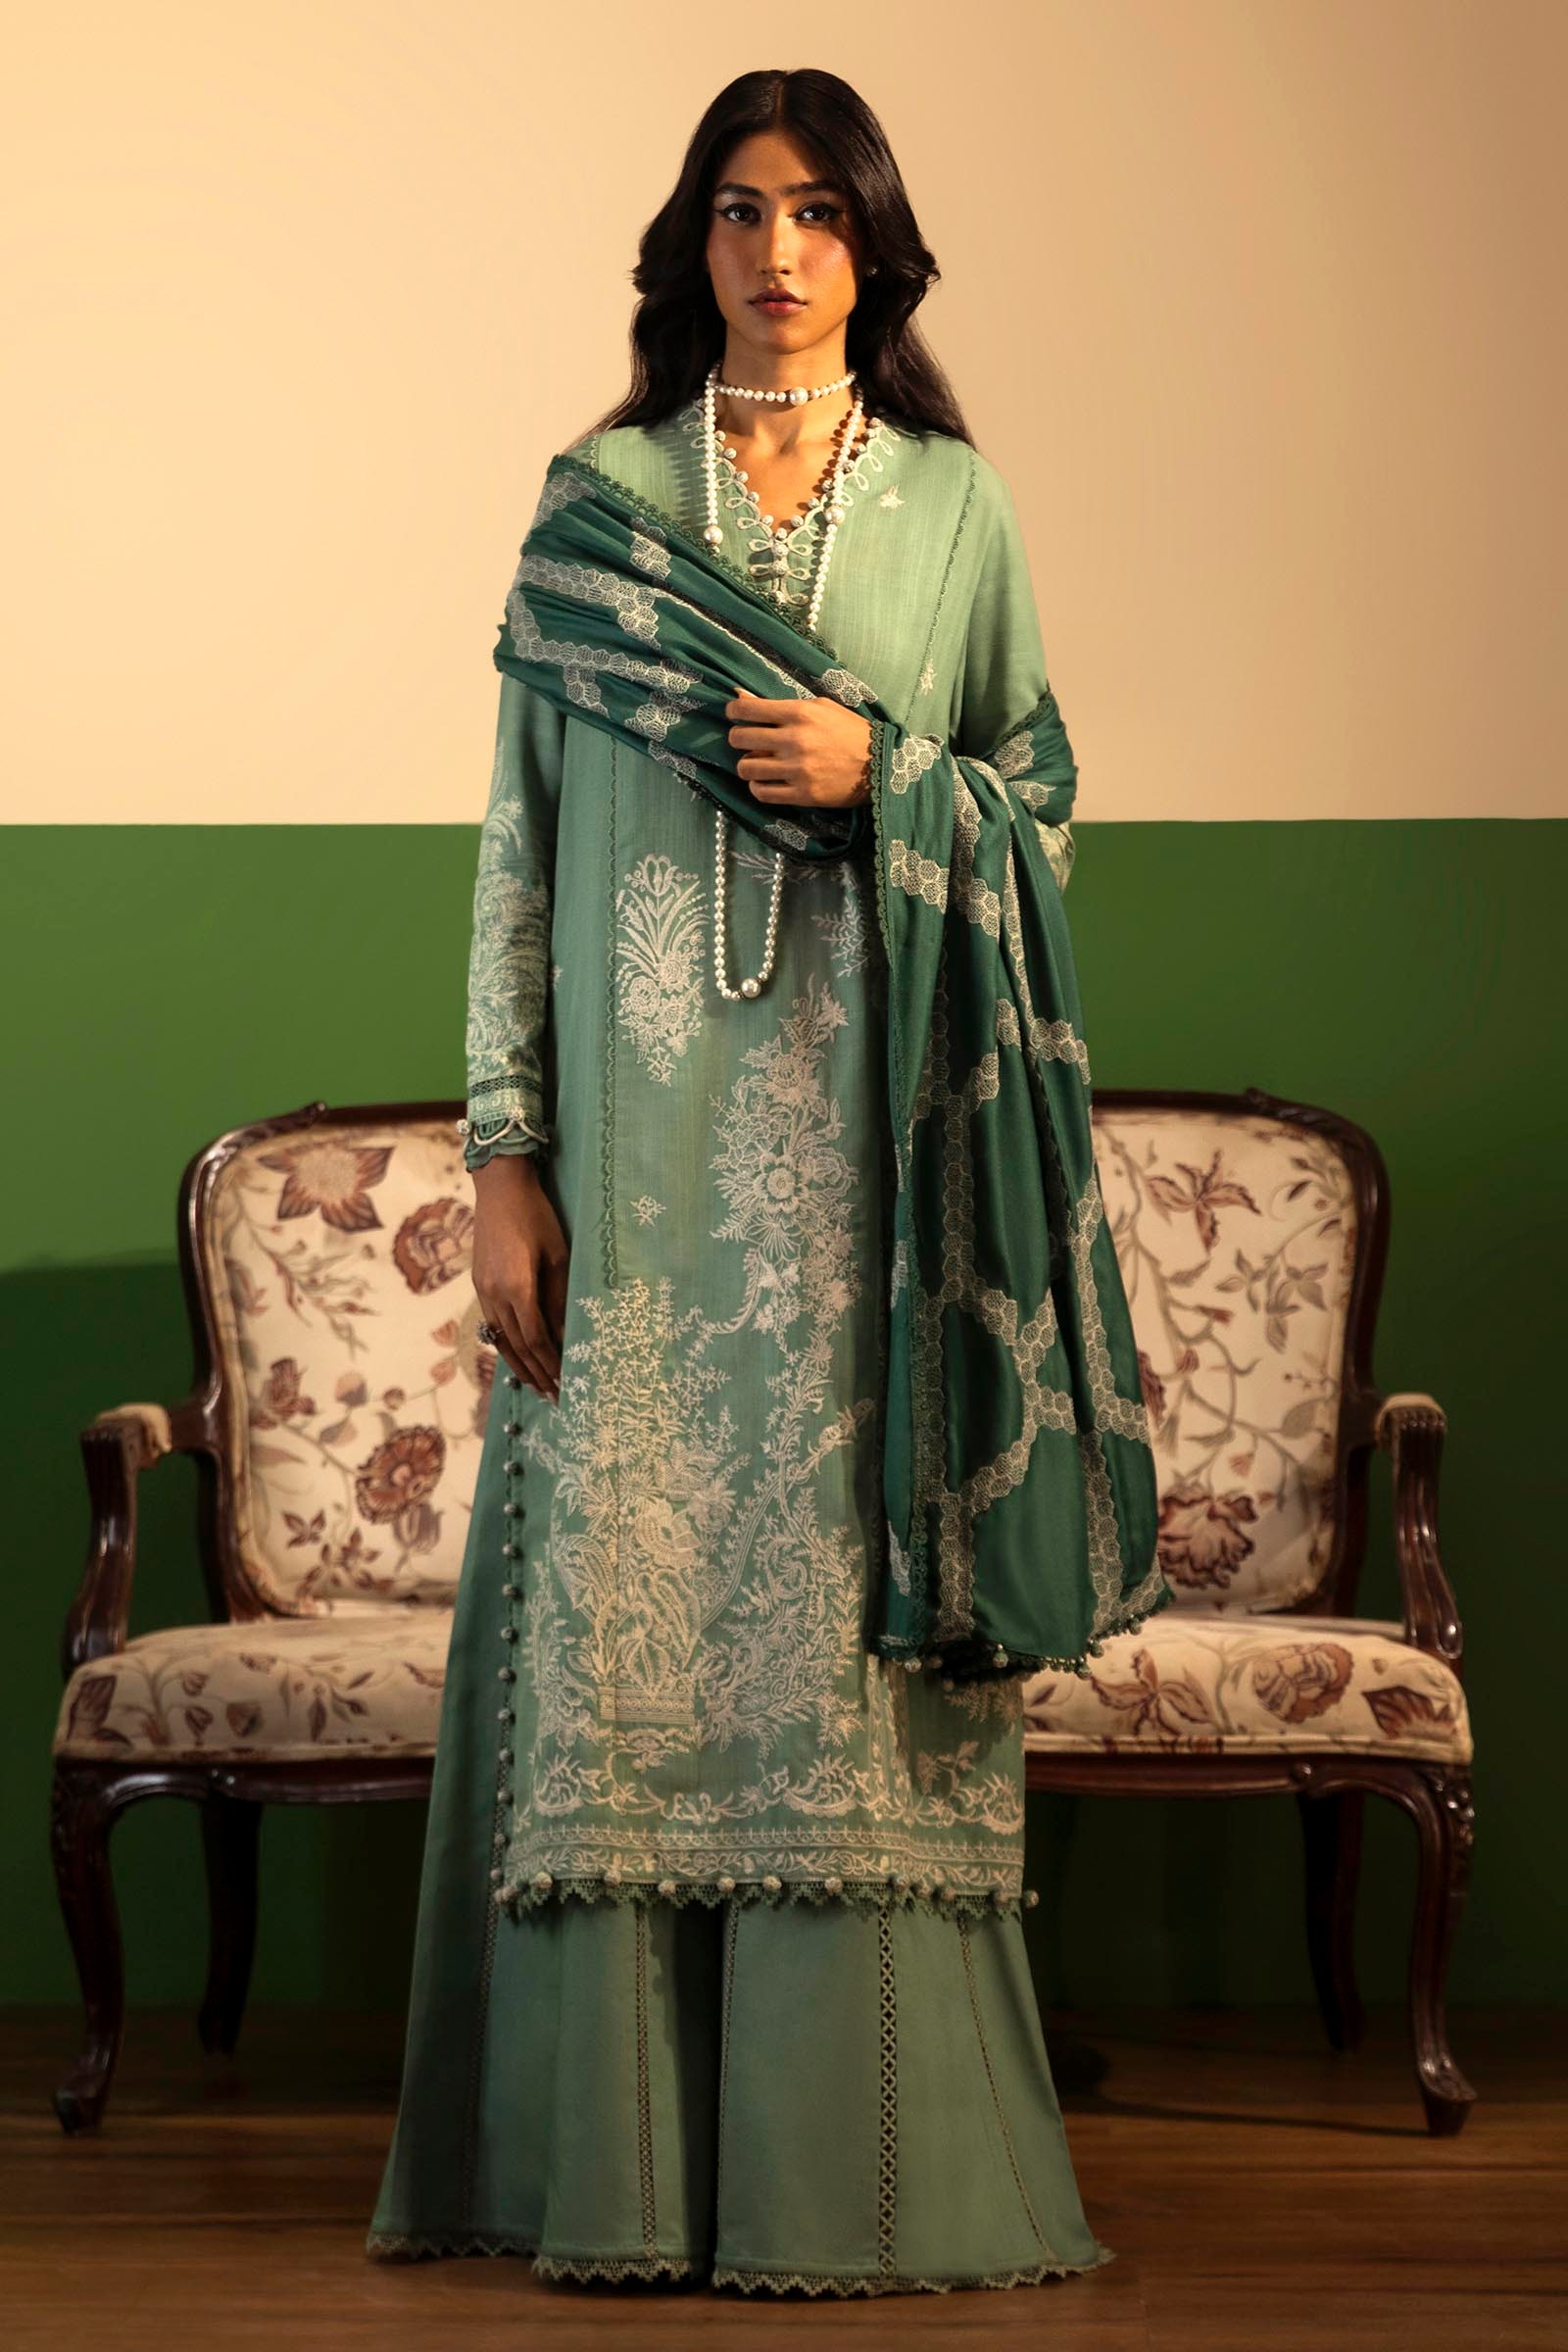
green embroidered salwar suit